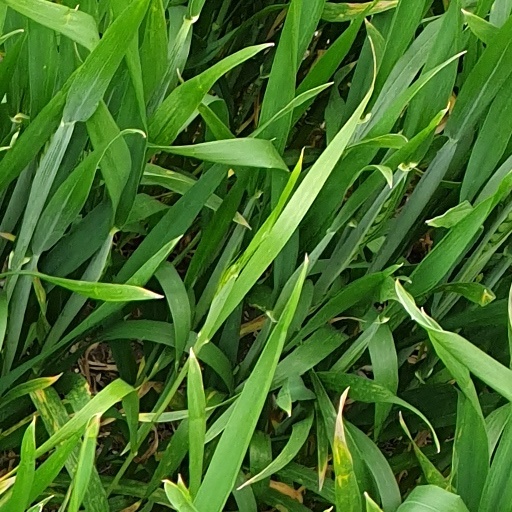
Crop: wheat